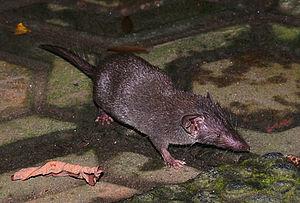
La faune de Madagascar, tout comme sa flore, est très riche. En effet celle-ci présente entre 80 % et 90 % d'espèces endémiques. Cette notion d'endémisme bien qu'elle ne soit pas inexacte reste subjective, puisque dépendante du niveau taxonomique à partir duquel se positionne l'observateur et de la surface ou du milieu considéré. De nombreux taxons spécifiques ou génériques, sont strictement endémiques à Madagascar, mais aussi, plus rarement au niveau de la famille et atteignent donc des taux d'endémisme proche ou égaux de 100 %.